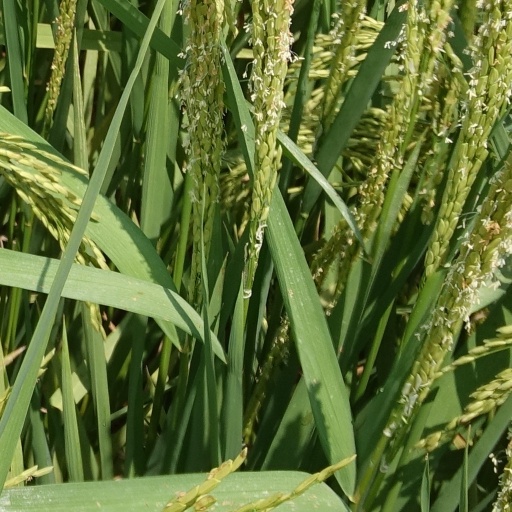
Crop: rice